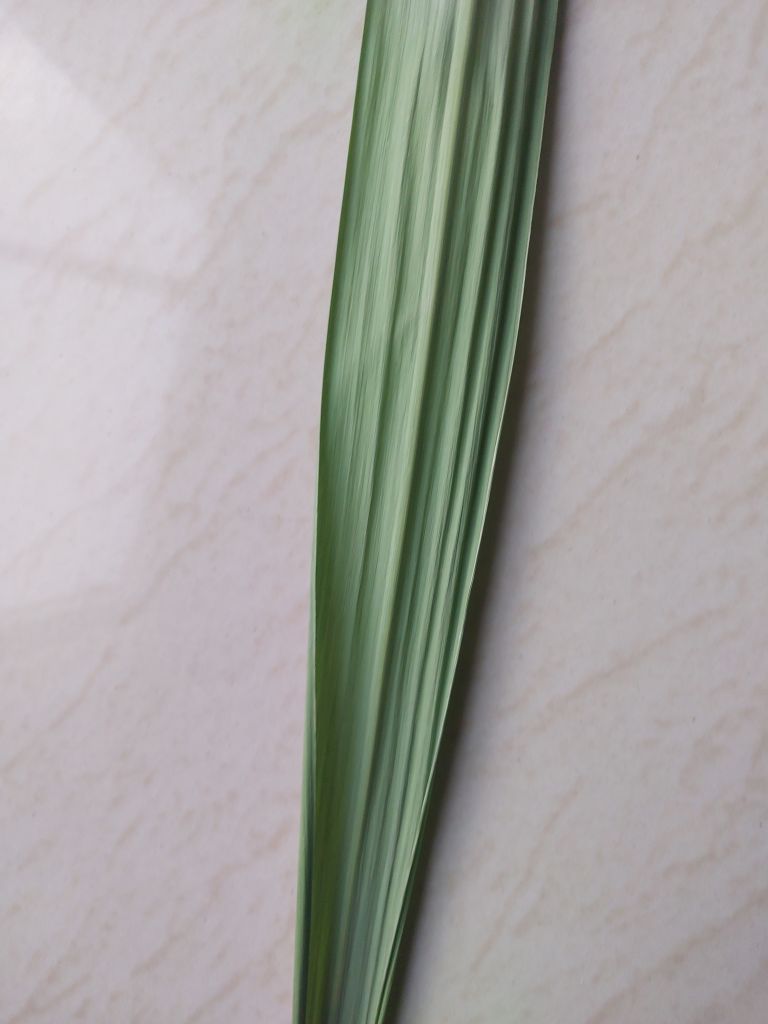
Label: Viral Disease